Evanton

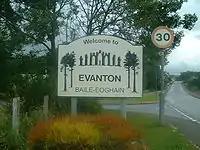
Village Welcome Sign

Evanton is in close proximity to the site of Balconie Castle, an old seat of the Mormaers and Earls of Ross. By the early modern period, the area was dominated by the Munros of Foulis ("Foghlais"), who had their Foulis Castle just a few kilometres away. Indeed, the latter began to bury their family at Kiltearn after 1588. The "Cille" place-name in Kiltearn tells us that there had been a very ancient Gaelic church near Evanton, like all "Cille" place-names, founded before 800. The current Gaelic name "Cill Tighearna" ("Church of the Lord") is probably a corruption of an older form, both because the name formation is unusual in being dedicated to the Lord Himself, and because the form given in 1227 is "Kiltierny", suggesting some kind of connection to Tigernach in Ireland. Other suggestions have included a dedication to St Ternan. The church lay next to the lordly residence of Balconie. By the later Middle Ages, Balconie was one of the five lordships of Ross, as well as an individual seat of the Earls of Ross. Place-name evidence suggests that the site may once have been a Pictish residence. A charter granted by Aodh, Earl of Ross in 1281 records the name "Petkenny", but a charter of 1333 refers to a location called "Balkenny". The development of the name Pitlochry, where Pictish "Pit-" is replaced by Gaelic "Baile", suggests the names are the same, but the great early twentieth century toponymist William J. Watson was doubtful.